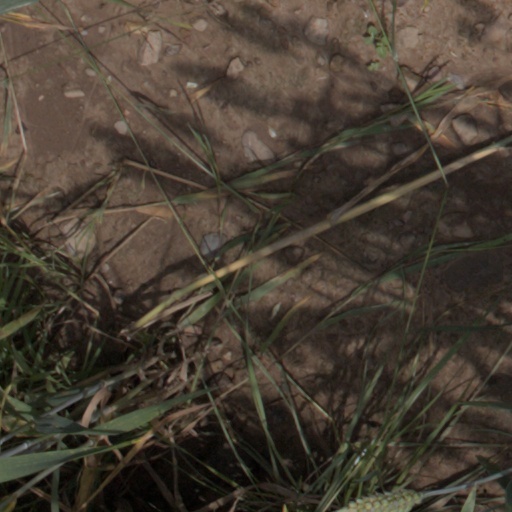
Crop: wheat